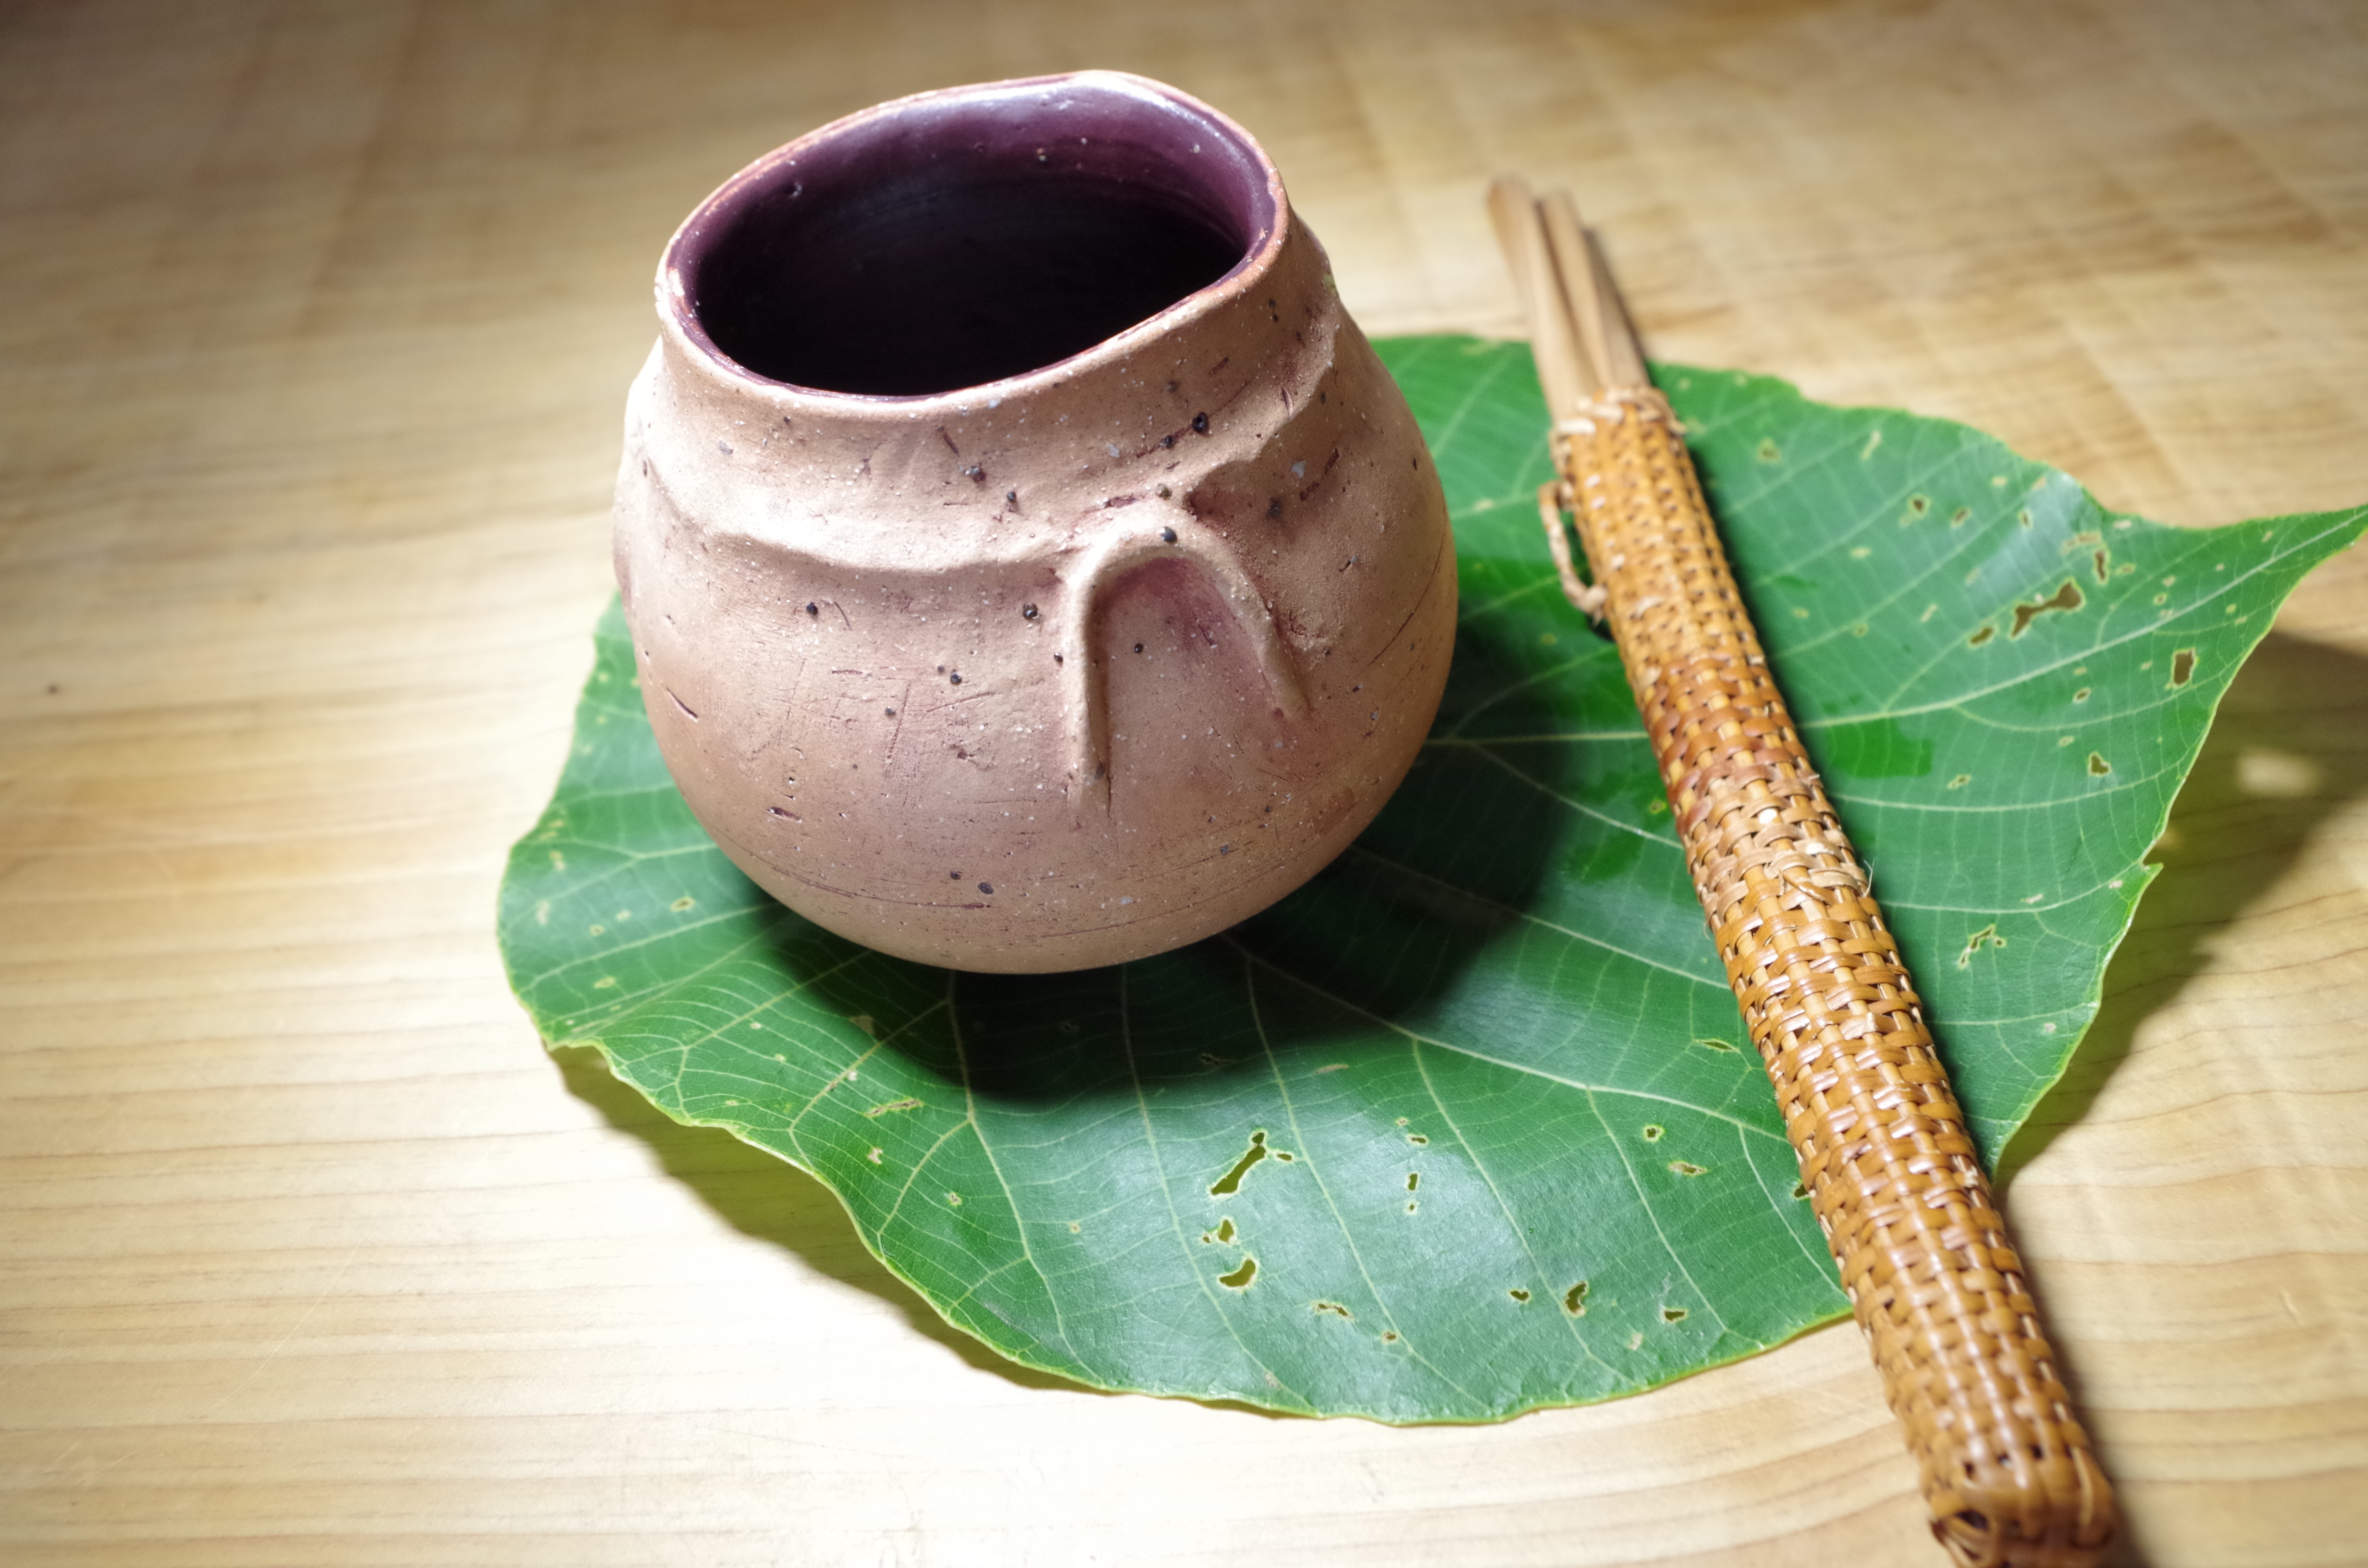
leaf, flower, food, produce, ceramic, care, gourmet, pottery, art, creative cuisine